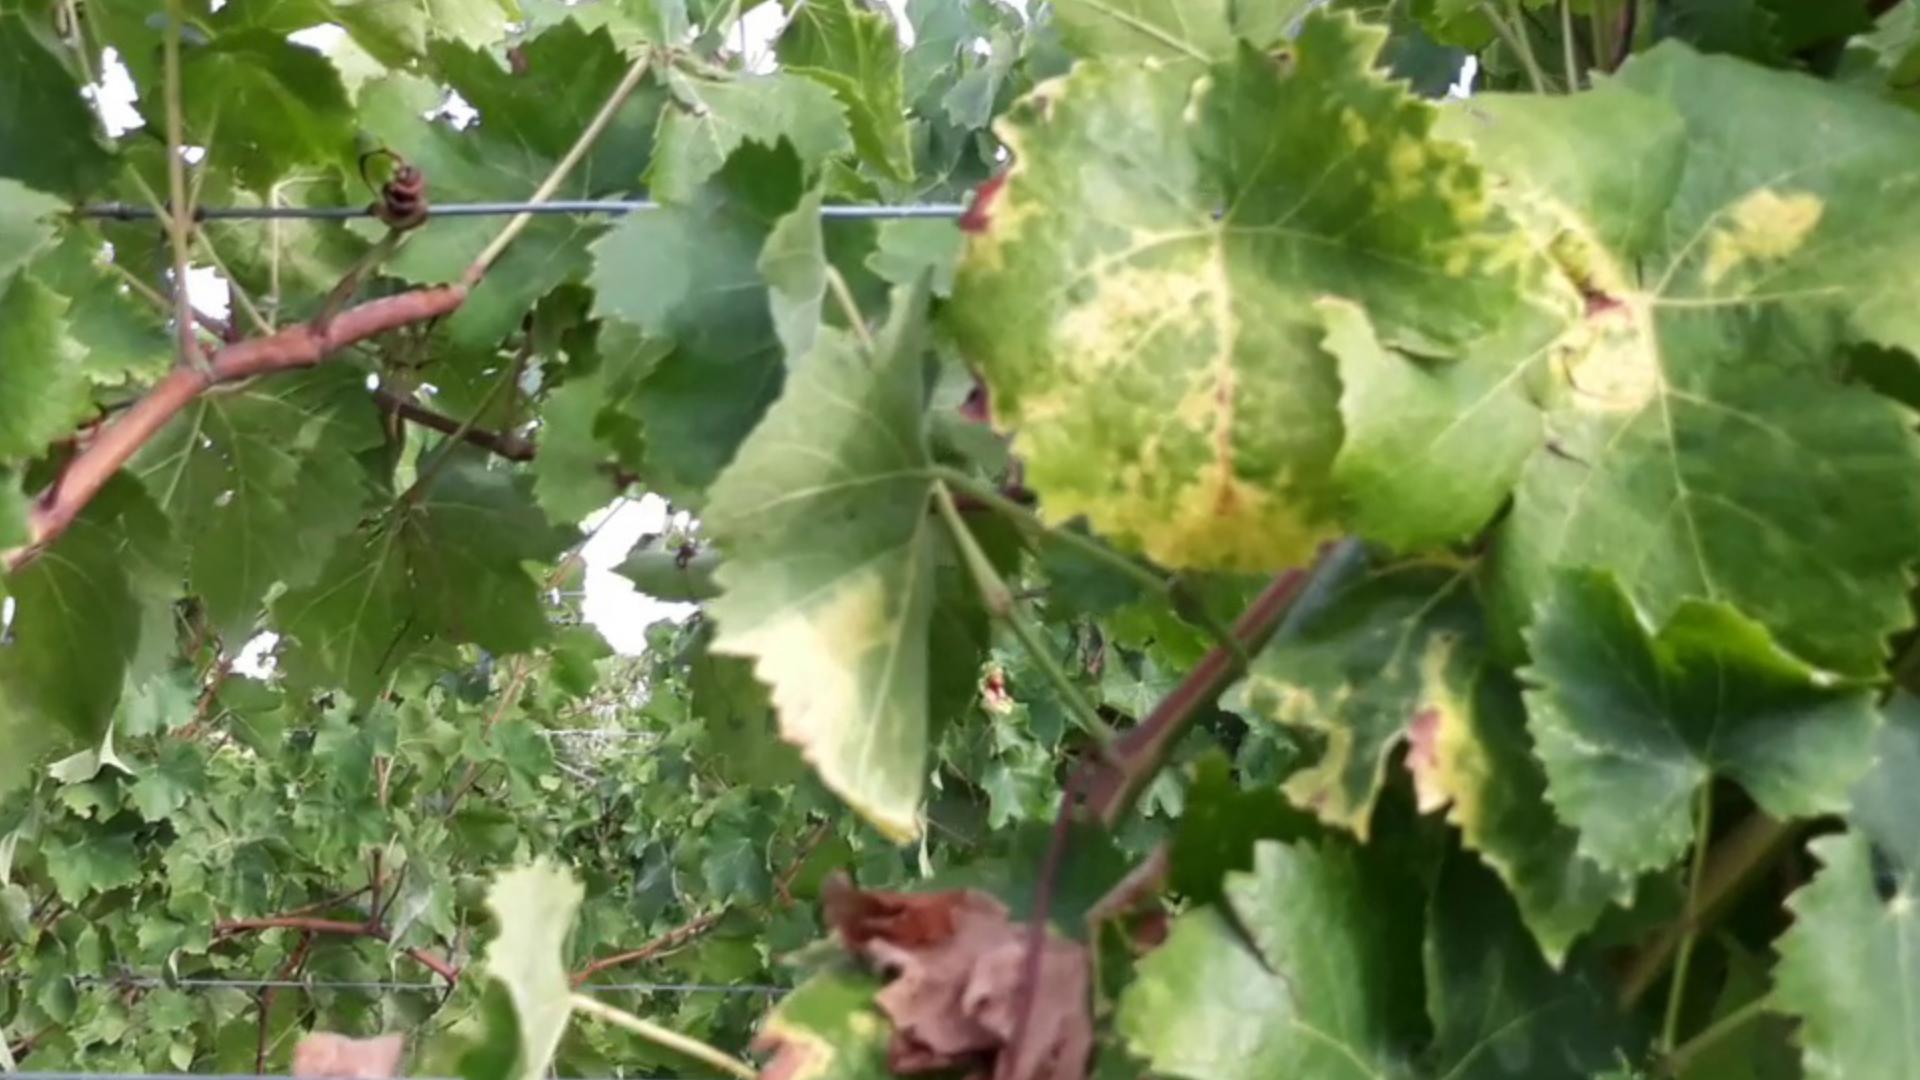
Label: esca